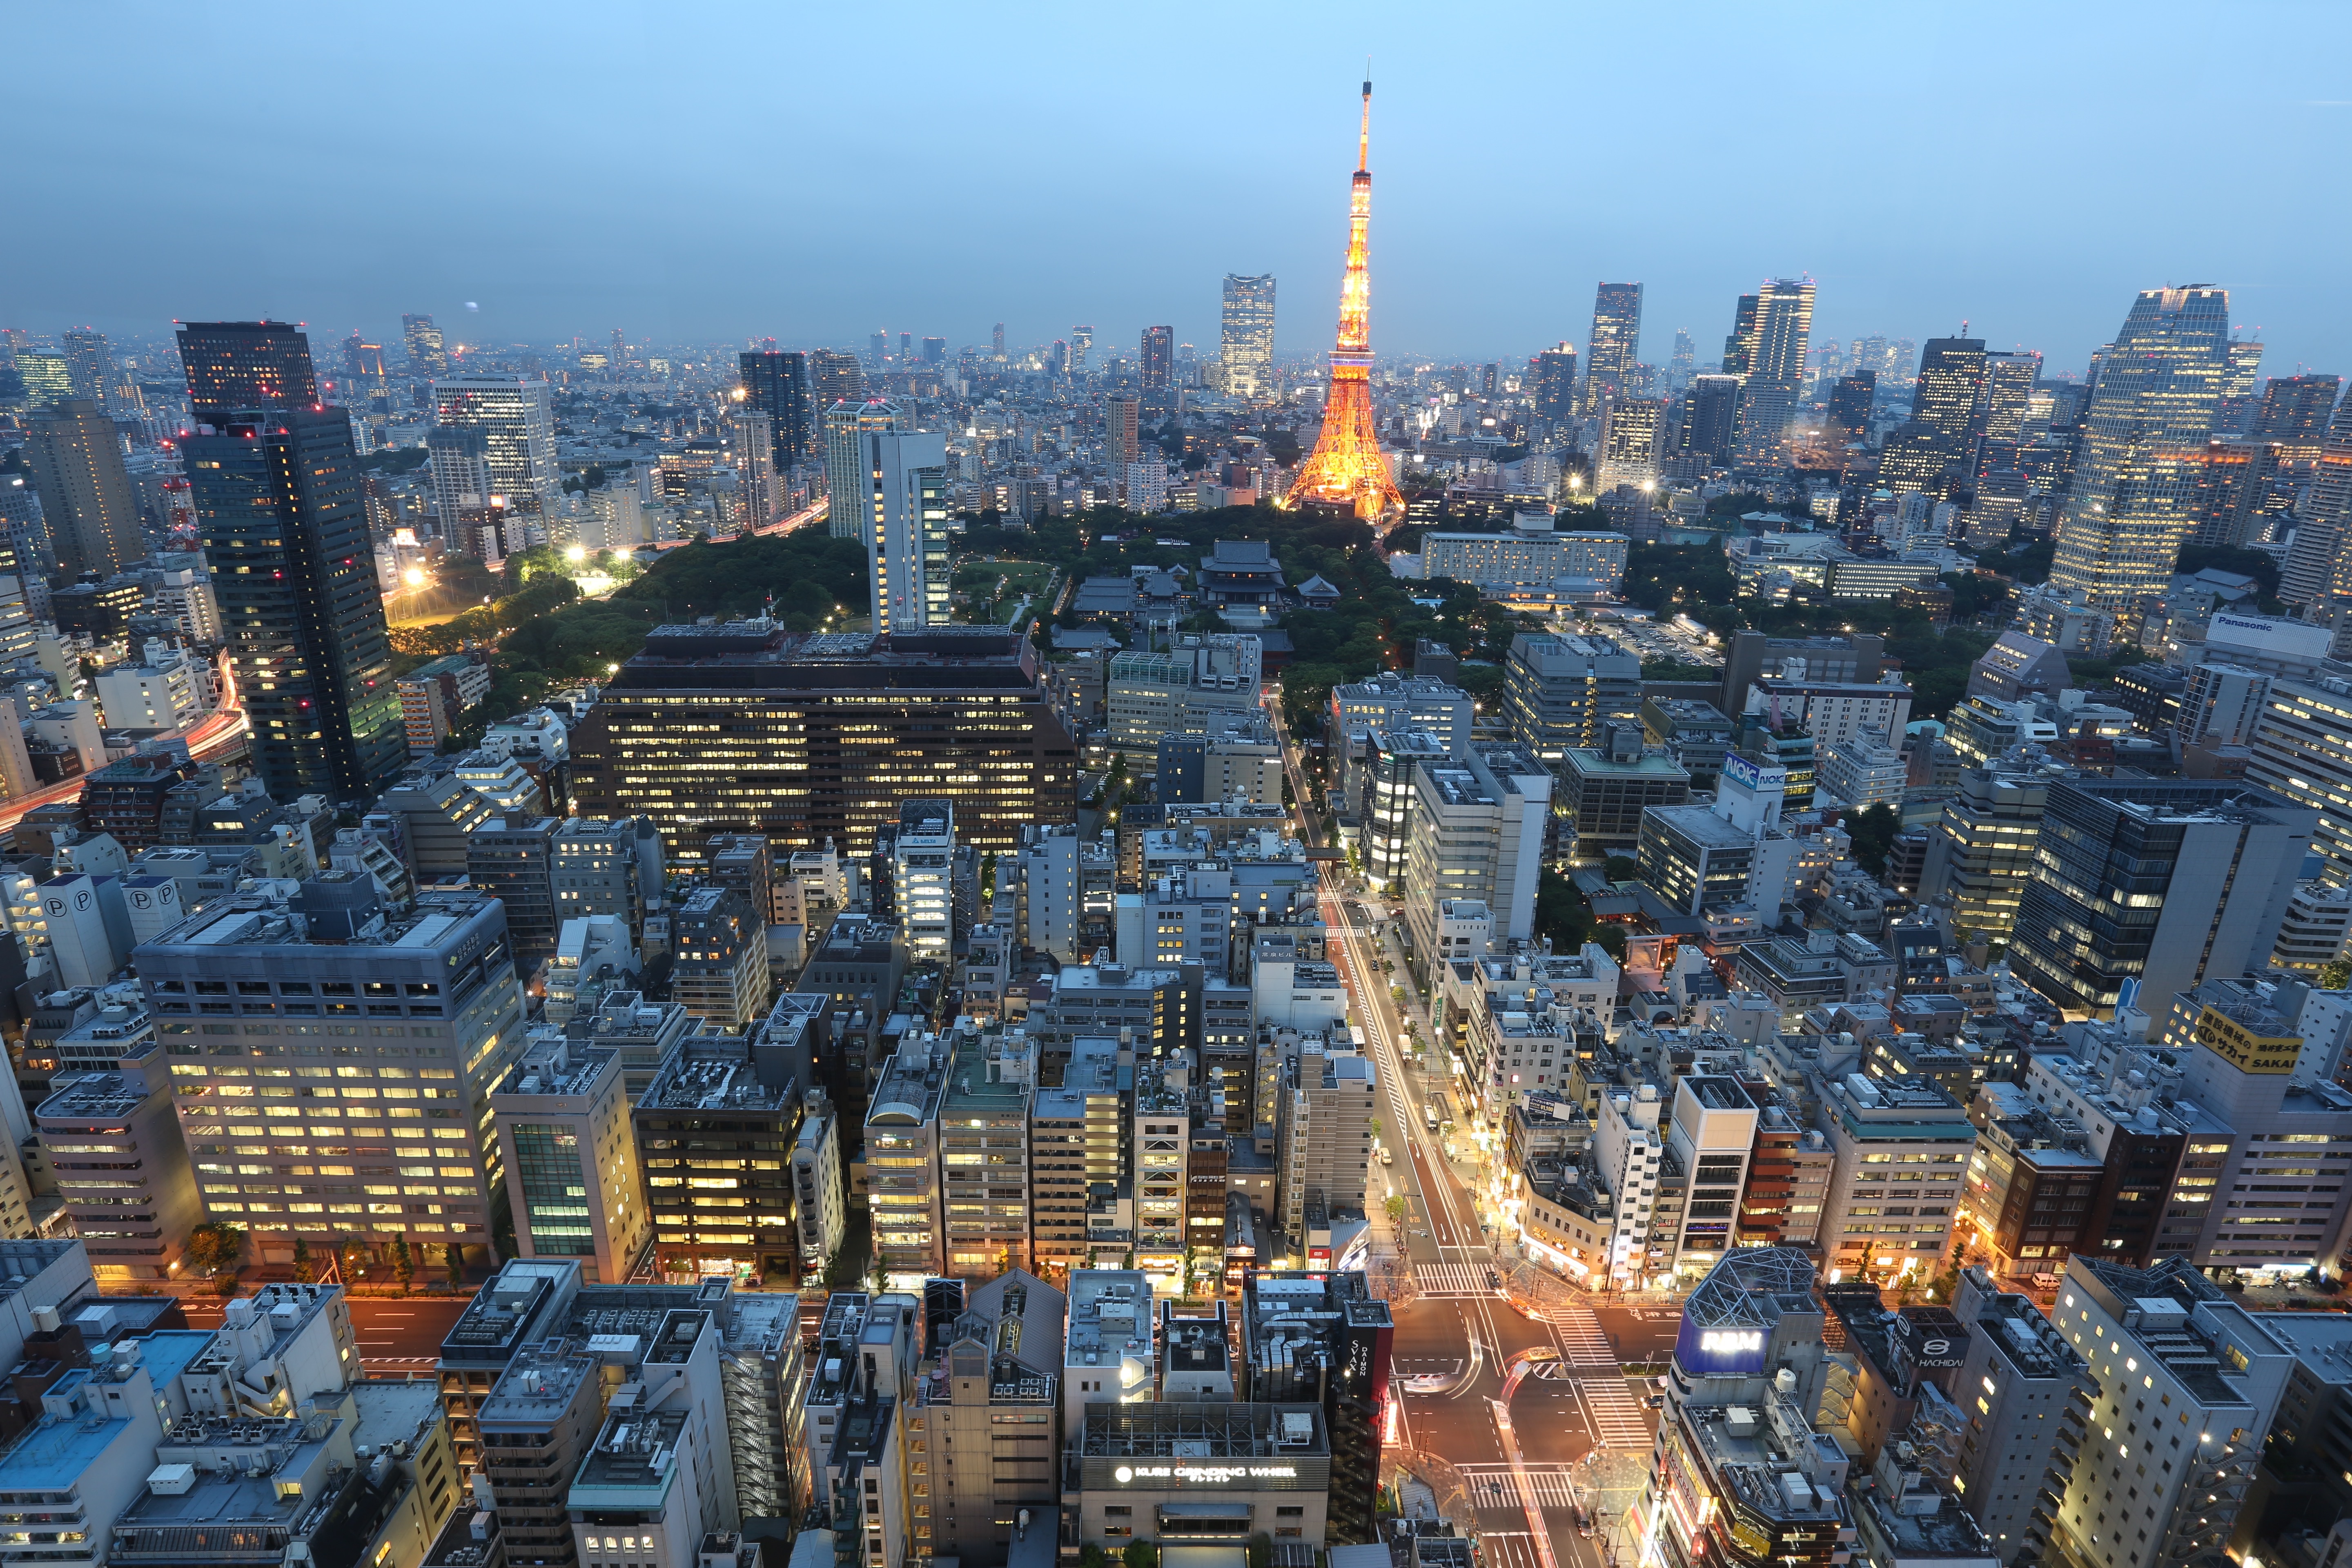
landscape, blur, architecture, people, sky, sunrise, sunset, road, skyline, traffic, street, night, house, morning, town, view, building, city, skyscraper, urban, cityscape, panorama, downtown, travel, busy, motion, transportation, evening, tower, office, landmark, business, blurred, modern, tower block, district, lights, design, bright, day, scene, metropolis, neighbourhood, bird's eye view, aerial photography, urban area, residential area, geographical feature, human settlement, metropolitan area, bustle